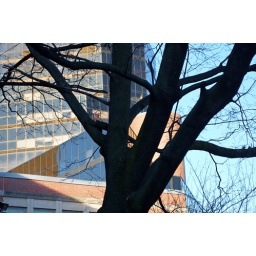
A tree on the Mass Art campus.. with the tower building in the background..